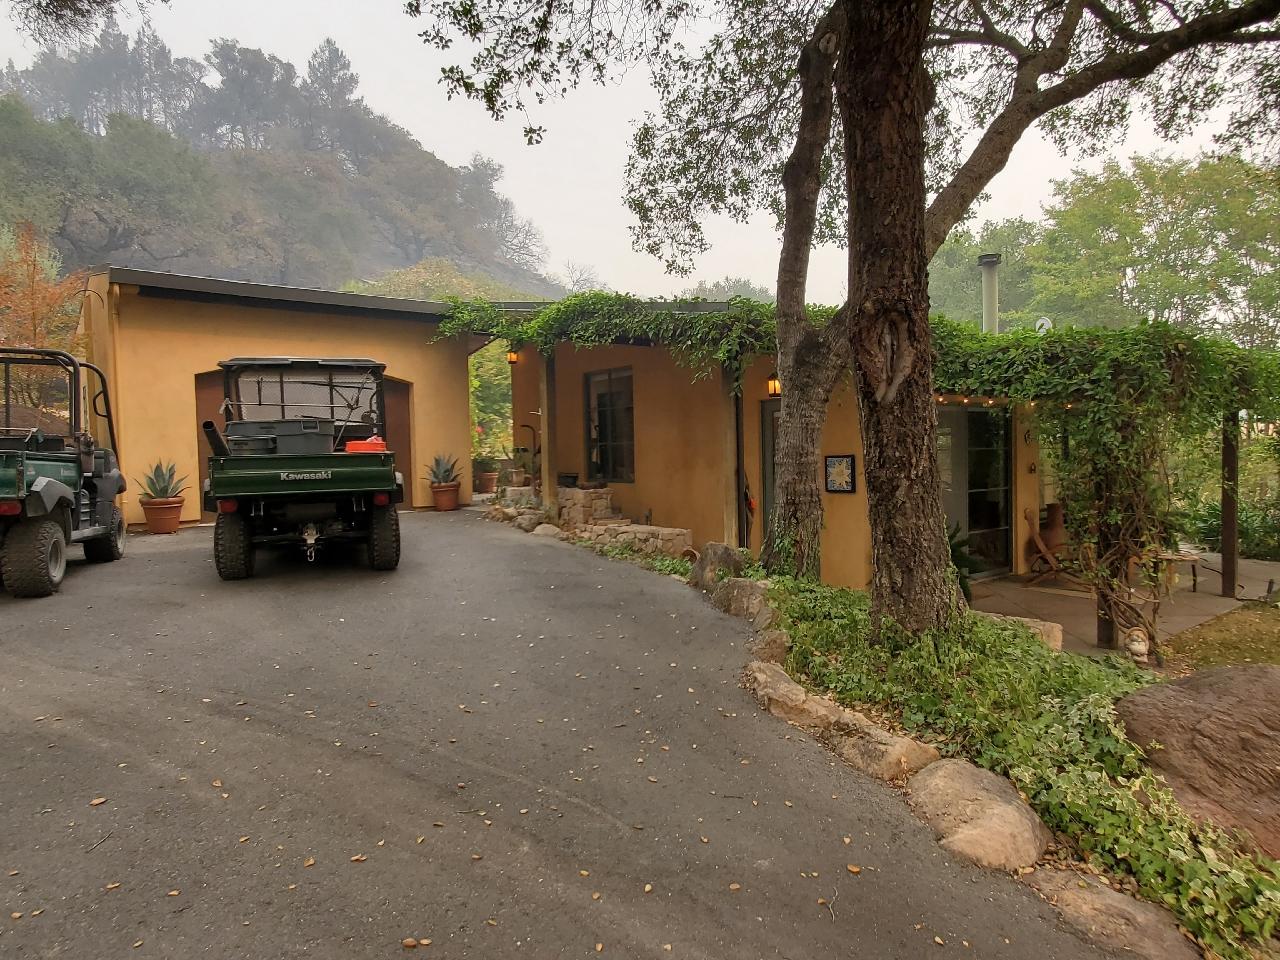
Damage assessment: no_damage